Mary Elizabeth Connell

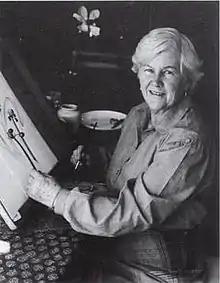

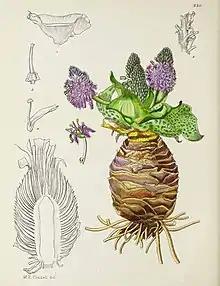

Mary Elizabeth Connell (26 March 1917, York - July 1997) was an English-born South African botanical illustrator.